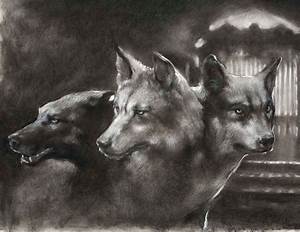
Label: cane